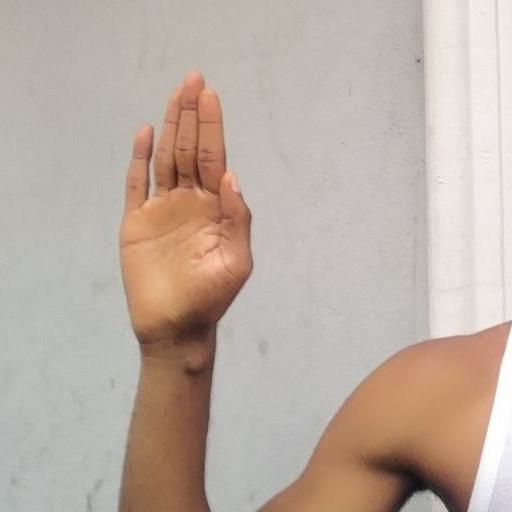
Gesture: stop